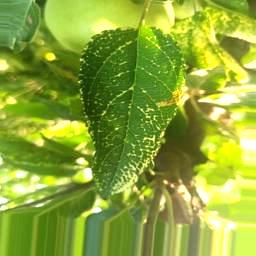
Label: Apple_Mosaic